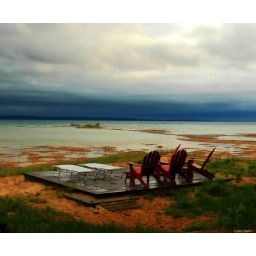
Abandoned beach chairs on the shore of Lake Michigan near Harbor Springs. Published in the BBC Collective Issue #208.